The Spitfire Grill

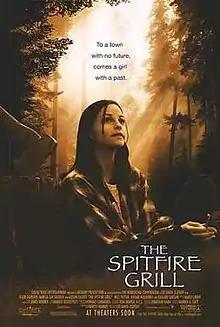
Theatrical release poster

The Spitfire Grill (also known as "Care of the Spitfire Grill") is a 1996 American drama film written and directed by Lee David Zlotoff, and starring Alison Elliott, Ellen Burstyn, Marcia Gay Harden, Will Patton, Kieran Mulroney and Gailard Sartain. It tells a story of a woman who is released from prison and goes to work in a small-town café, The Spitfire Grill.